Serbian Patriarchate of Peć

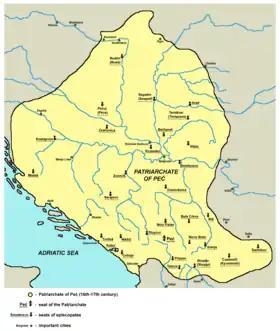
Serbian Patriarchate of Peć in 16th and 17th century

Serbian Patriarchate of Peć ("Srpska patrijaršija u Peći"), or simply Peć Patriarchate ("Pećka patrijaršija"), was an autocephalous Eastern Orthodox Patriarchate that existed from 1346 to 1463, and then again from 1557 to 1766 with its seat in the Patriarchal Monastery of Peć. It had ecclesiastical jurisdiction over Eastern Orthodox Christians in Serbian Lands and other western regions of Southeastern Europe. Primates of the Patriarchate were styled "Archbishop of Peć and Serbian Patriarch".